List of NBA annual steals leaders

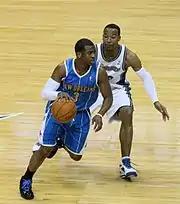
Chris Paul won six steal titles from 2008 to 2009 and from 2011 to 2014.

In basketball, a steal is a "defensive action" that causes the opponent to turn the ball over. The National Basketball Association's (NBA) steal title is awarded to the player with the highest steals per game average in a given season. The steal title was first recognized in the 1973–74 season when statistics on steals were first compiled. To qualify for the steal title, the player must appear in at least 58 games (out of 82). However, a player who appears in fewer than 58 games may qualify as annual steals leader if his steal total would have given him the greatest average, had he appeared in 58 games. This has been the requirement since the 2013–14 season.